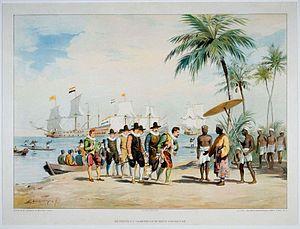
Cornelis de Houtman est un explorateur néerlandais, frère de Frederick de Houtman. Il découvrit une nouvelle route maritime reliant l'Indonésie et l'Europe, et lança le commerce des épices aux Pays-Bas. À une époque où l'empire portugais détenait le monopole du commerce des épices, le voyage de Cornelis de Houtman représentait pour les Pays-Bas une victoire symbolique importante, même si le voyage en lui-même fut un véritable désastre humain.
Banten était un royaume dans l'ouest de l'île de Java en Indonésie, connu en Europe sous le nom de Bantam. À son apogée, il était constitué des actuelles provinces de Banten et de Lampung dans le sud de Sumatra.